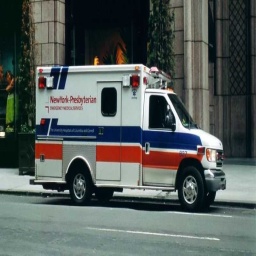
Label: ambulance